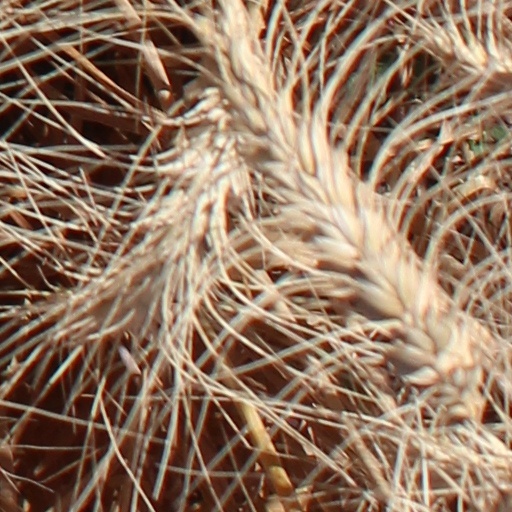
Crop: wheat